Daniel-Johnson dam

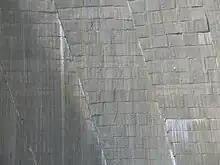
Detail of an arch of the dam. Red lines were drawn to indicate the presence of small cracks.

The design was chosen for strength and economical reasons as it used less concrete or material than a gravity or embankment dam. The Daniel-Johnson dam is a tall and long multiple-arch buttress dam. Of the dam's 14 total buttresses, the two that form the centre arch are apart at their base while the others are about apart. At its thickest point, the centre, the dam is wide while the crest can reach about wide. Pressure from water behind the dam is transferred from the dam's arches to its buttresses and lastly into the ground or its foundation.